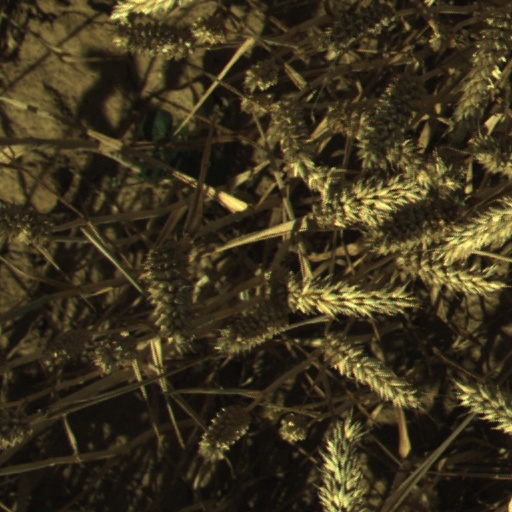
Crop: wheat